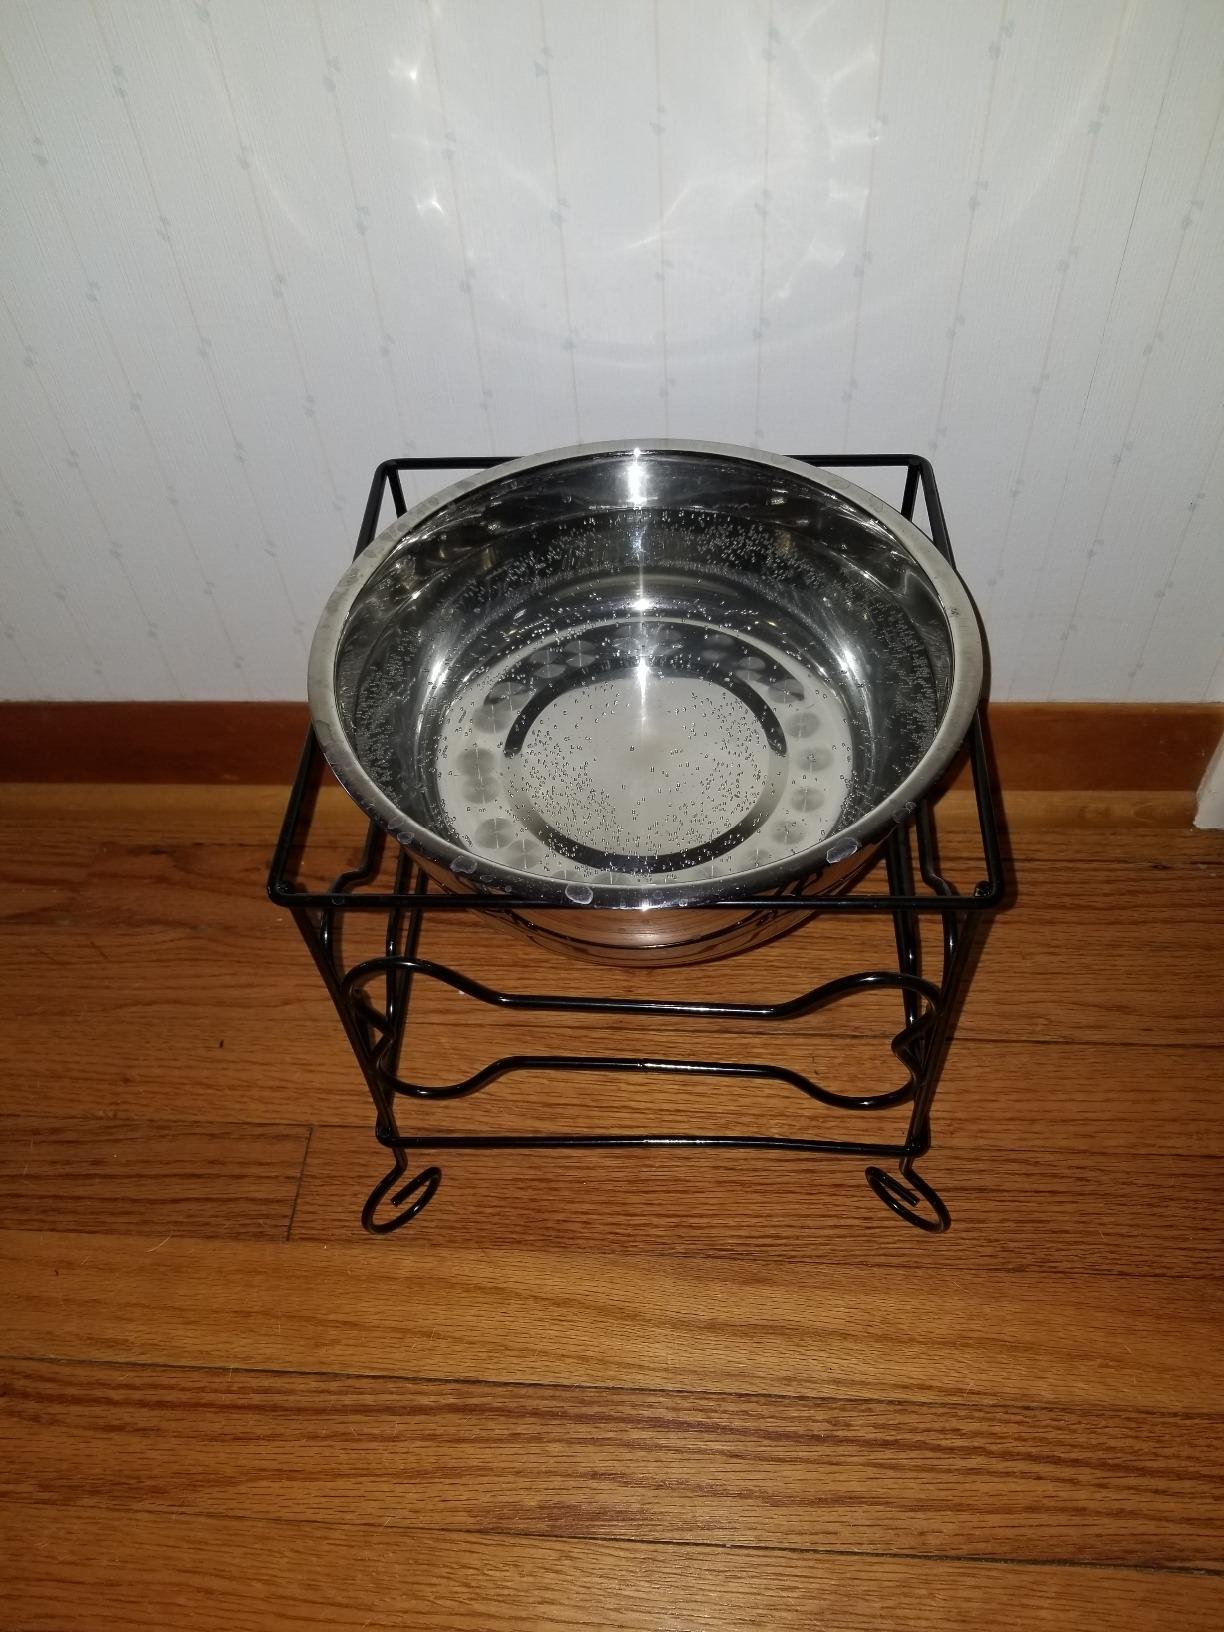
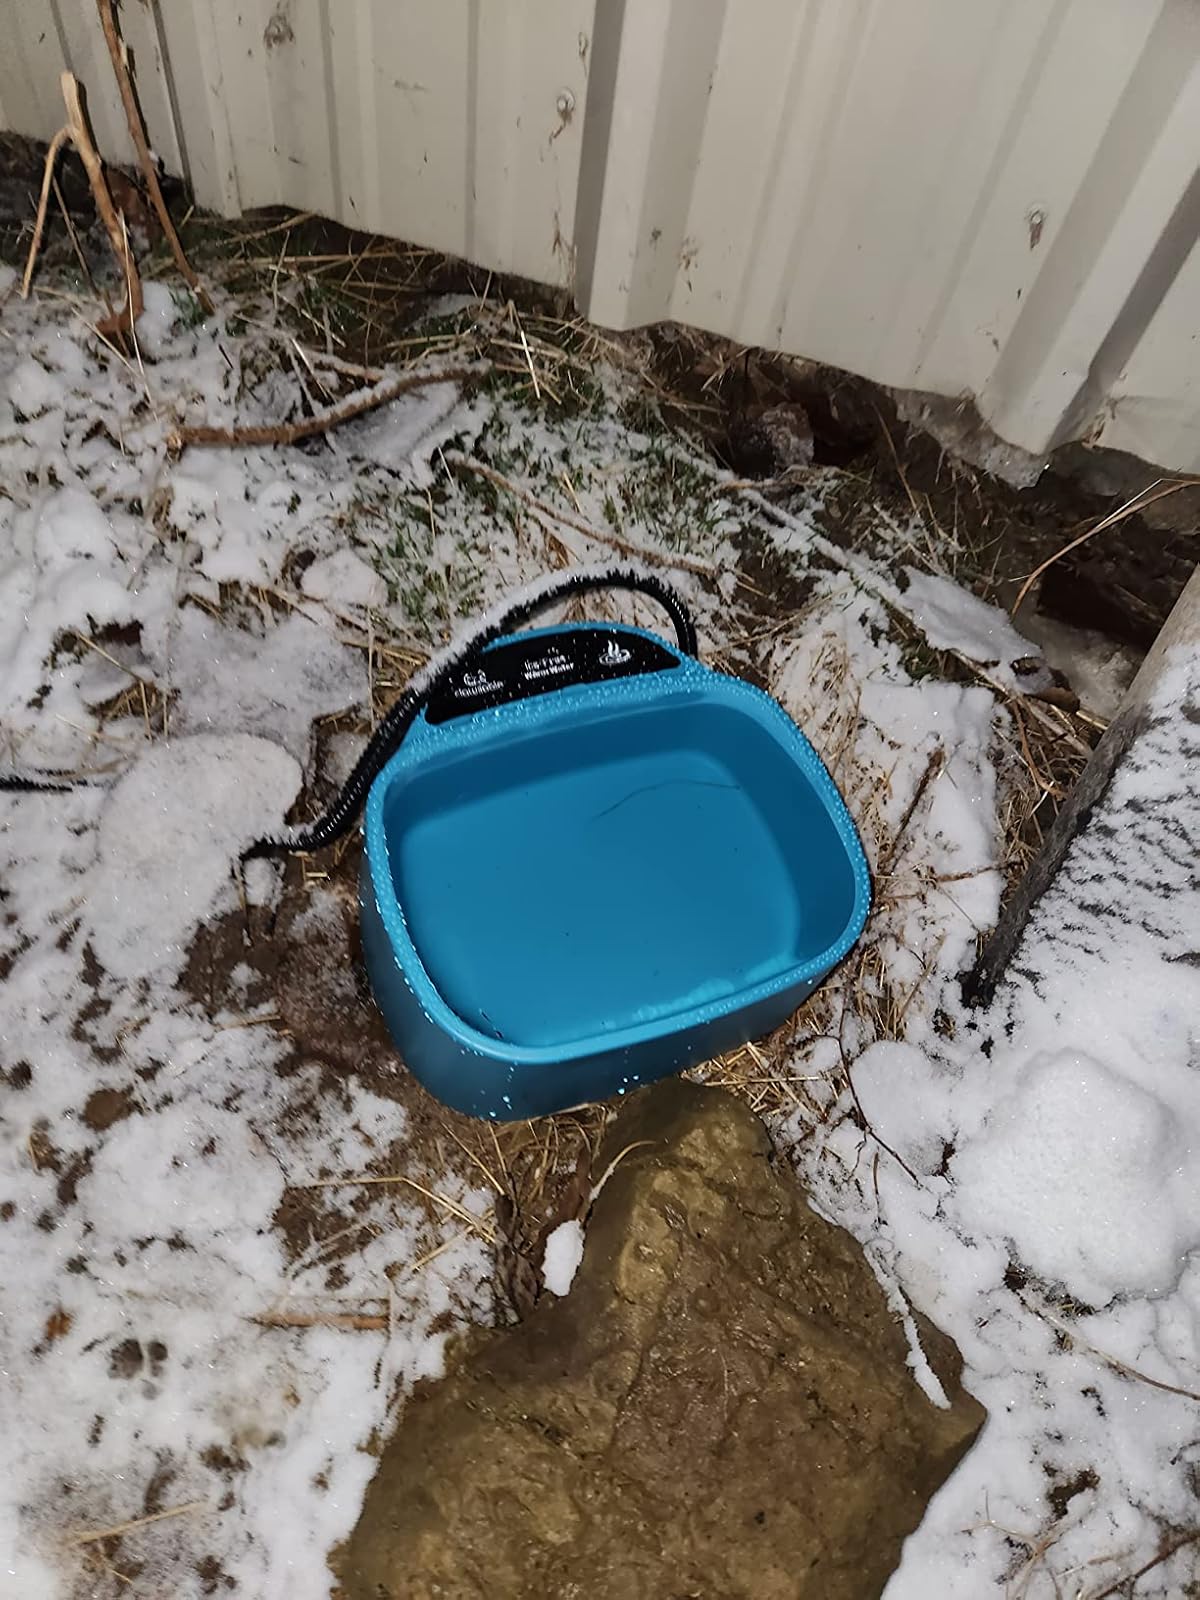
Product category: items_bowl
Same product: no